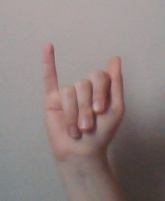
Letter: meem